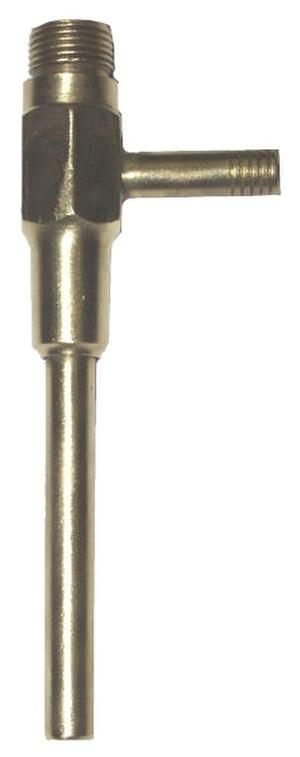
Trompe à eau